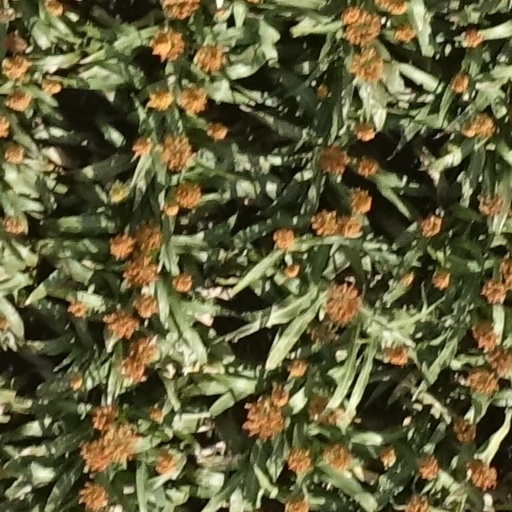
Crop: sorghum